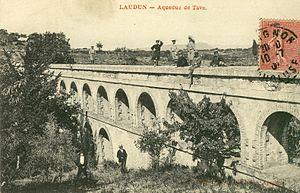
Laudun-l'Ardoise (Gard - France) - l'aqueduc de Balouvière au début du XXe siècle
L'Aqueduc de Balouvière est un ouvrage d'art en pierre et en brique d'une longueur de 62 mètres. Situé sur la commune de Laudun-l'Ardoise dans le Gard, il servait à l'acheminement de l'eau de plusieurs sources pour alimenter le bourg de Laudun. Il franchit le ruisseau « Vallat de Balouvière », talweg le plus souvent à sec.